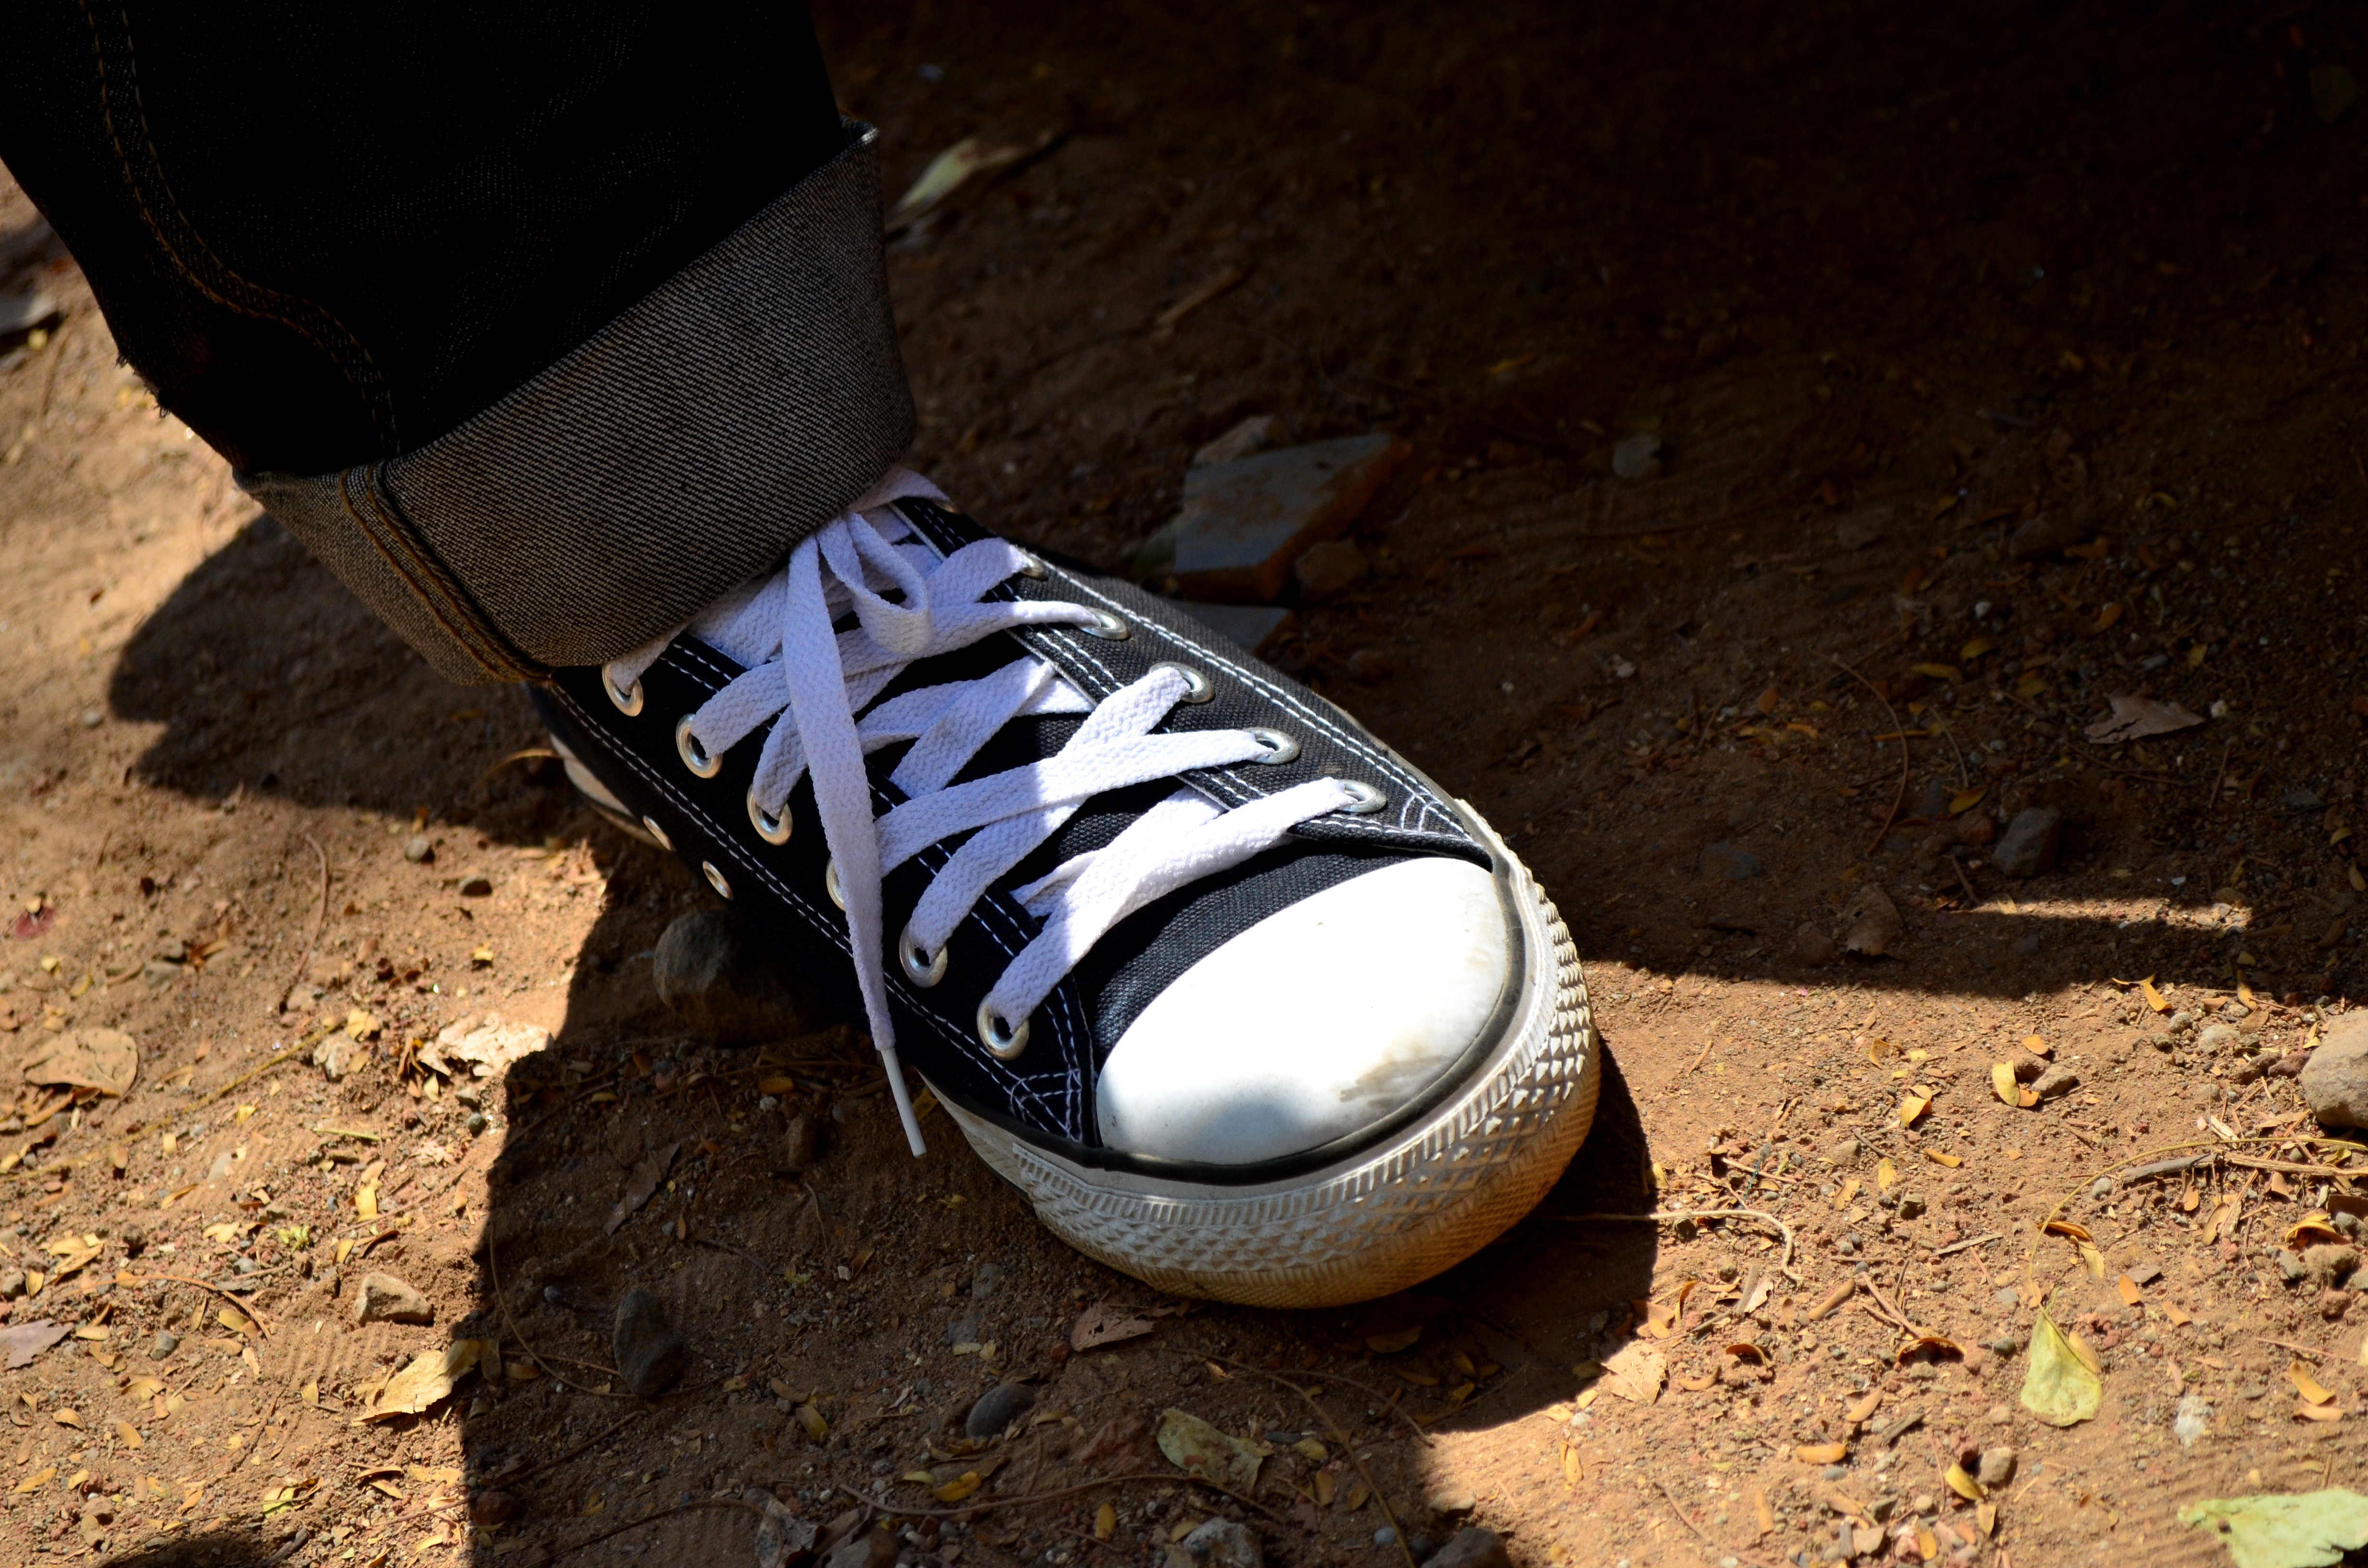
shoe, white, ground, walk, leg, spring, foot, fashion, blue, clothing, black, lifestyle, shoes, laces, sneakers, converse, shoelaces, footwear, style, casual, allstars, trendy